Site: brandenburg
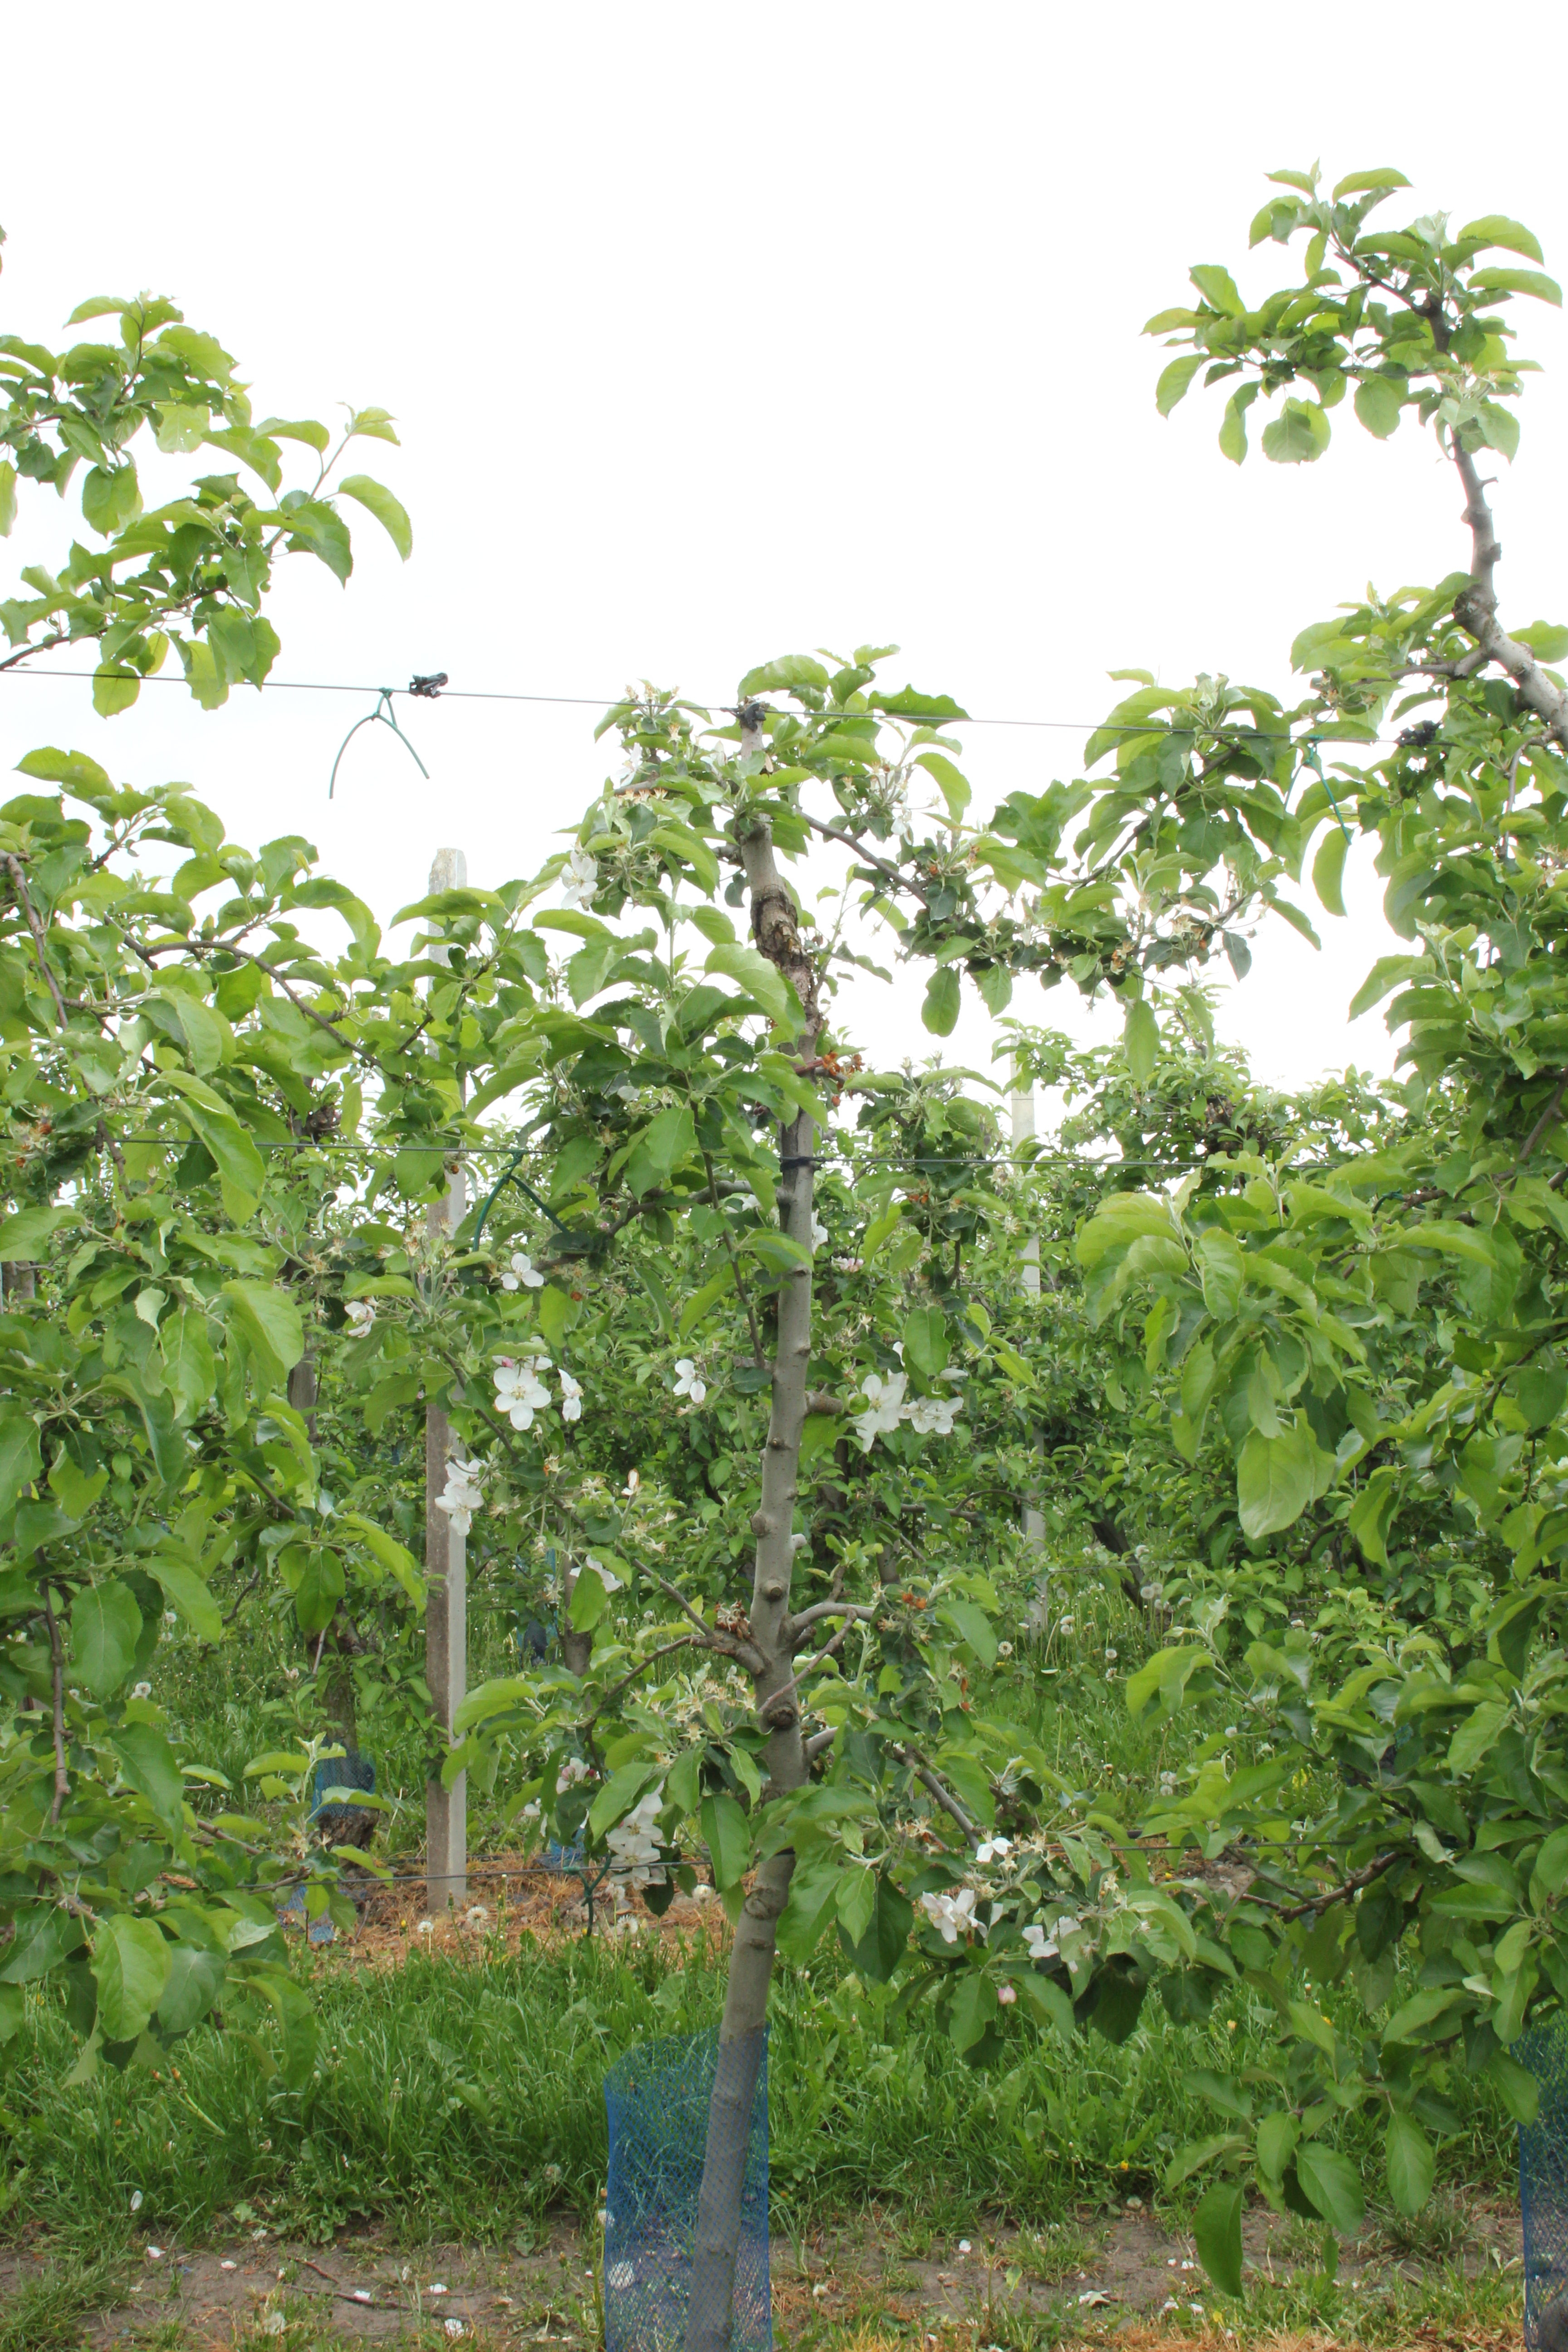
Growth stage (BBCH 67): Flowering